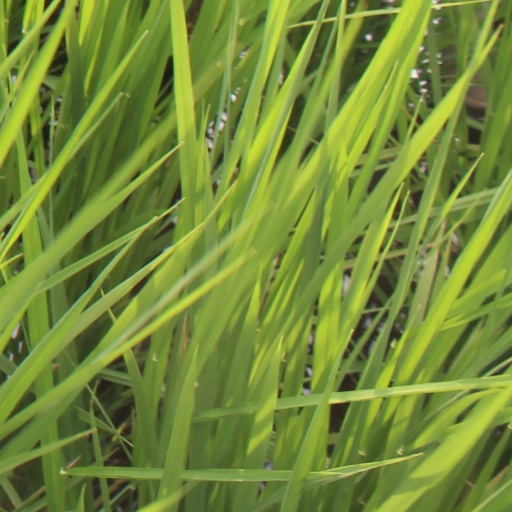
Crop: rice